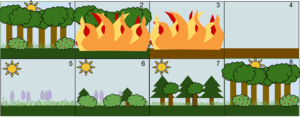
Exemple de succession faisant suite à une perturbation} (incendie): 1. Stade théorique de la forêt décidue climacique 2. perturbation par le feu. 3. Le feu détruit la forêt jusqu'au niveau du sol 4. Le feu laisse derrière lui un vide, mais il n'a pas détruit le sol et une partie de son stock de graines. Le vent, l'eau ou les animaux apportent des graines. 5. Des graminées et d'autres plantes herbacées repoussent d'abord (pionnières). Des petits buissons et jeunes arbres commencent à recoloniser la zone 7. Croissance rapide de conifères, et croissance lente de feuillus tolérant l'ombre dans les sous-étage. 8 Disparition des espèces éphémères intolérantes à l'ombre au fur et à mesure que les grands arbres à feuilles persistantes ou caduques ""densifient"" la canopée. L'écosystème est maintenant revenu à un état semblable à celui où il a commencé, jusqu'à la prochaine perturbation"
La succession écologique est le processus naturel d'évolution et développement d'un écosystème en une succession de stades : de la recolonisation initiale à un stade théorique dit climacique. Suivant le type de perturbation écologique ayant entrainé la formation d'un néosol, on peut distinguer la succession primaire de la succession secondaire.